La Lande-d'Airou

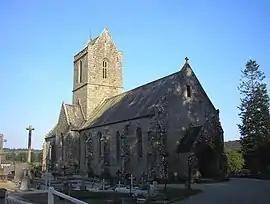
The church of Saint-Martin

La Lande-d'Airou is a commune in the Manche department in north-western France.